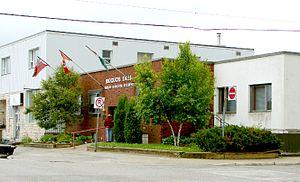
La route 67 est une route provinciale de l'Ontario, située dans le nord-est de la province, à Iroquois Falls. Elle ne fait que relier la Route Transcanadienne à Iroquois Falls, au nord-est. Nommée Iroquois Falls connecting link, elle ne mesure que 11 kilomètres.
Iroquois Falls est une ville du Nord de l'Ontario situé dans le district de Cochrane au Canada.